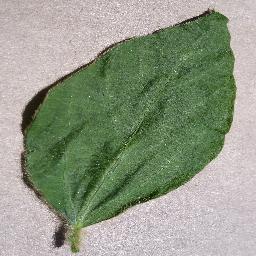
Label: Soybean___healthy